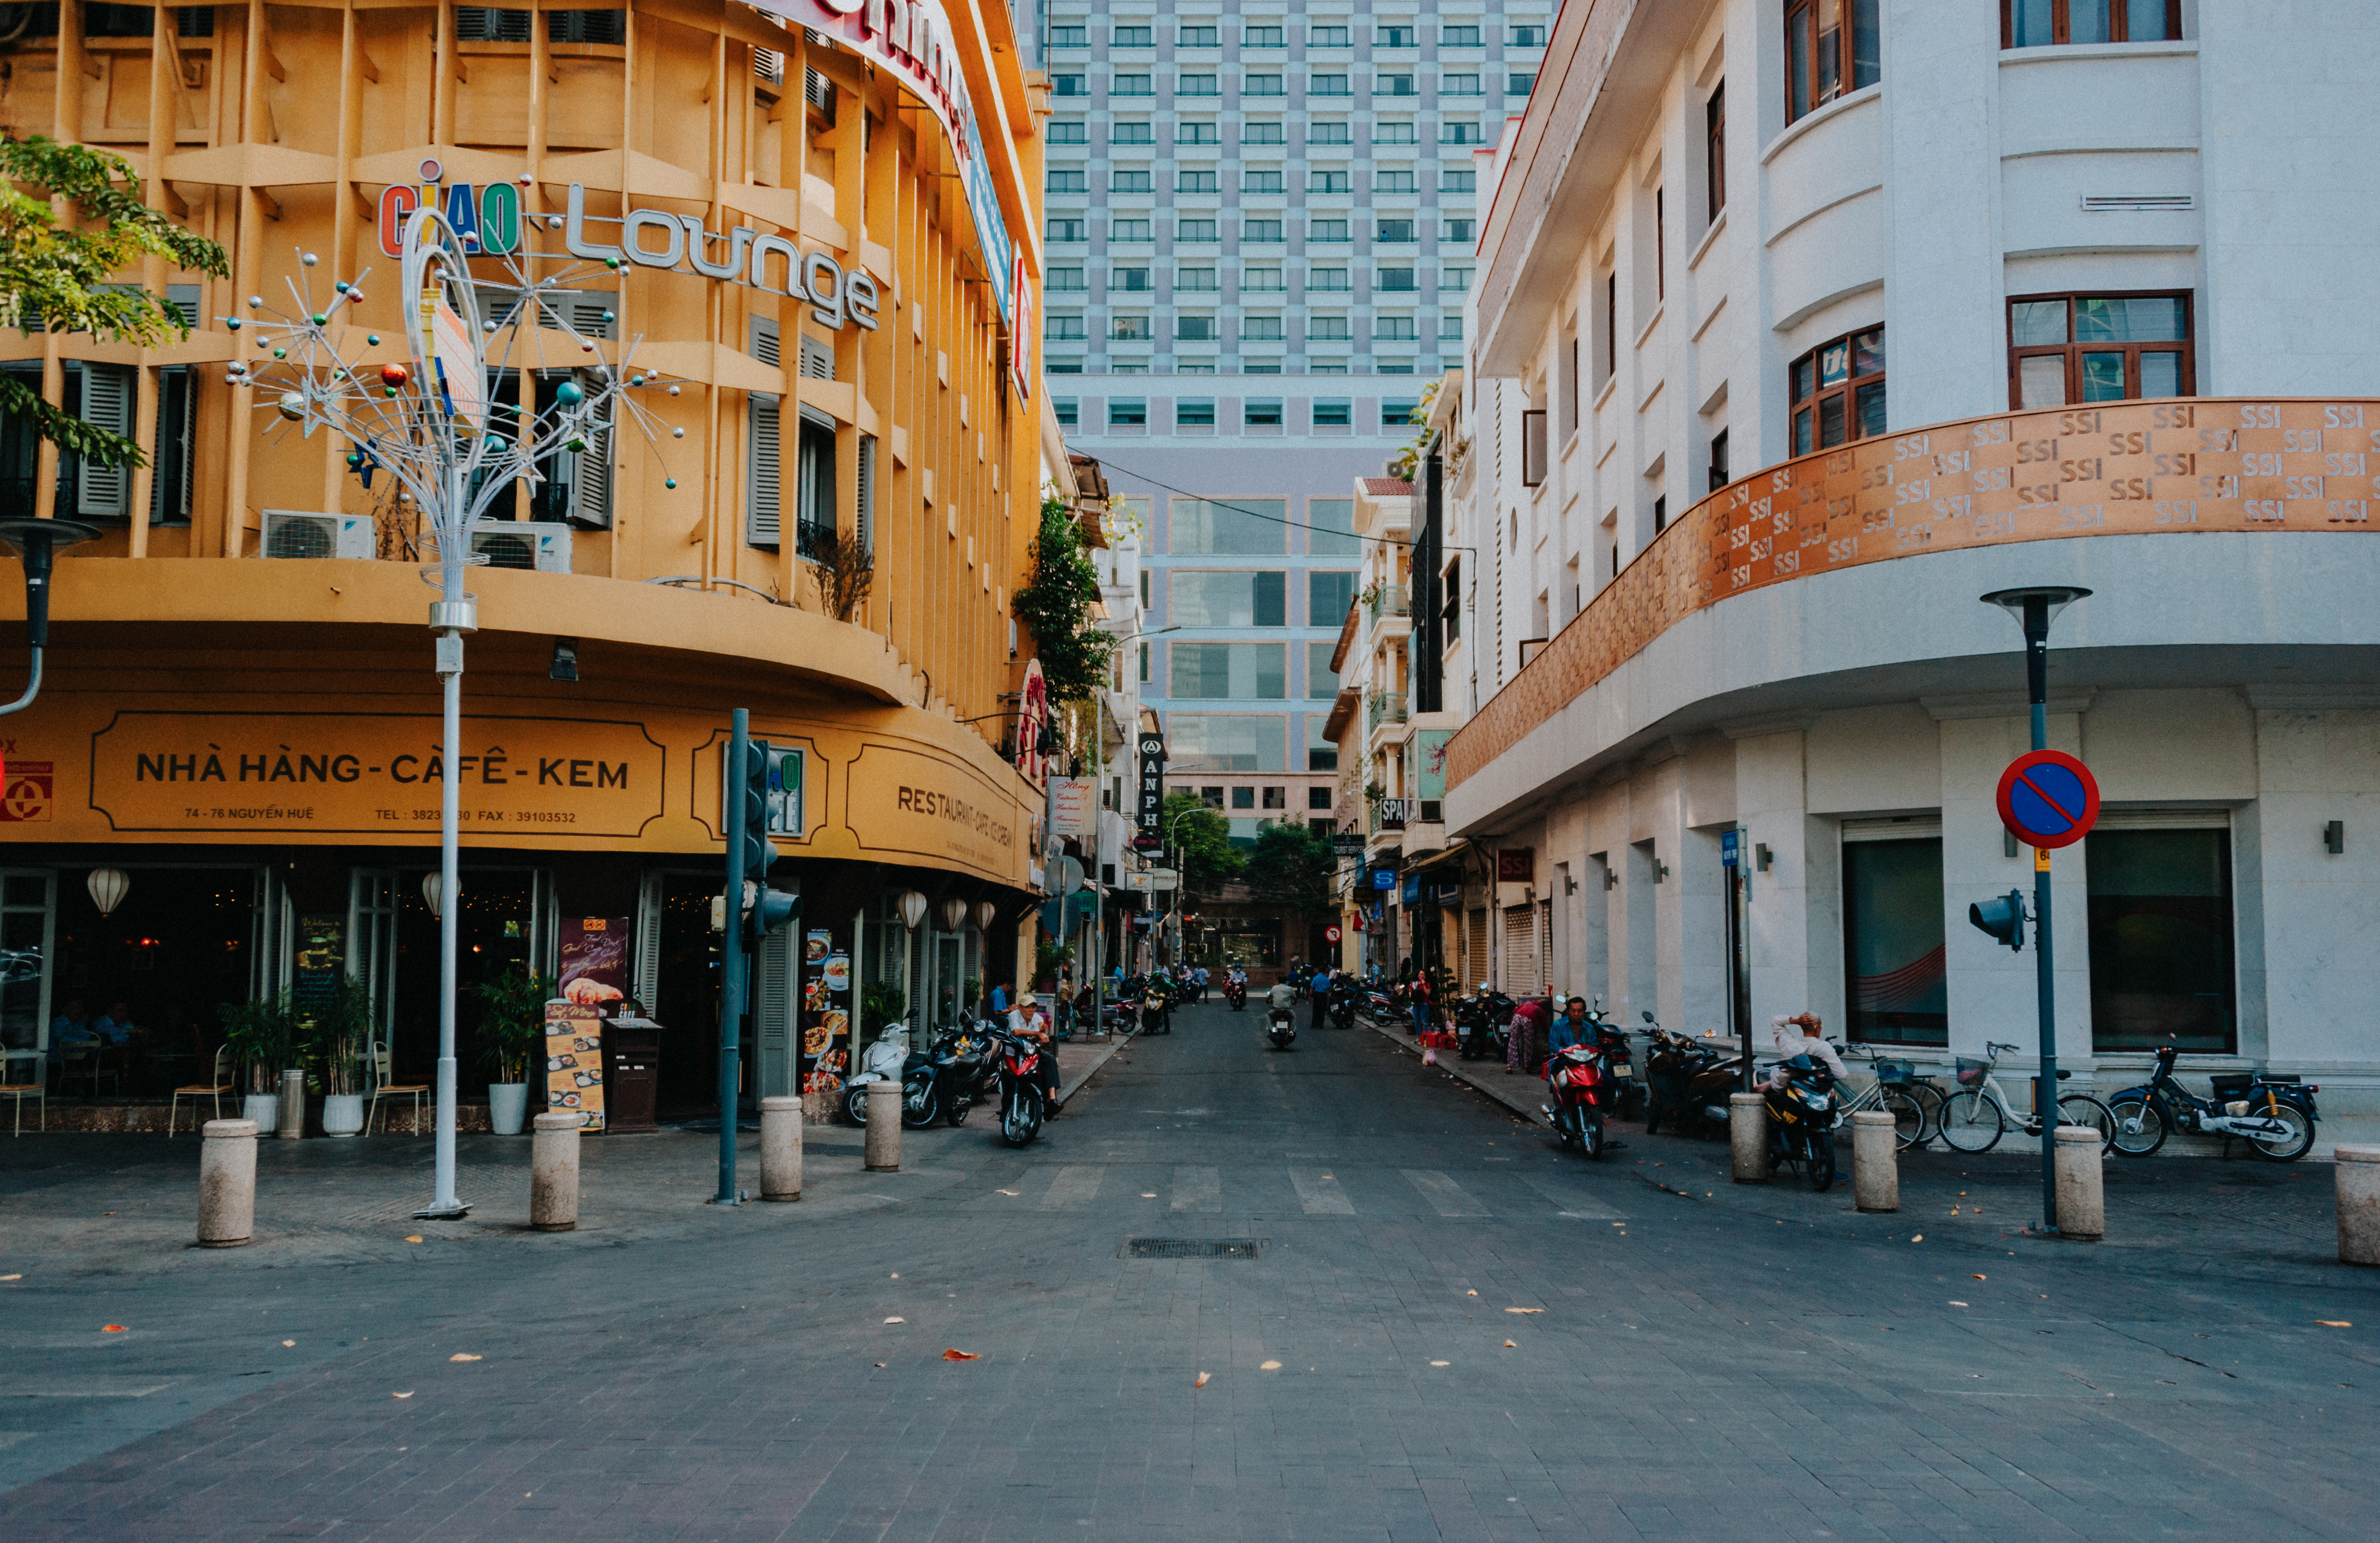
landscape, green, sunlight, sky, city, urban area, town, street, landmark, downtown, infrastructure, neighbourhood, metropolitan area, mixed use, building, metropolis, pedestrian, road, town square, plaza, facade, window, lane, shopping mall